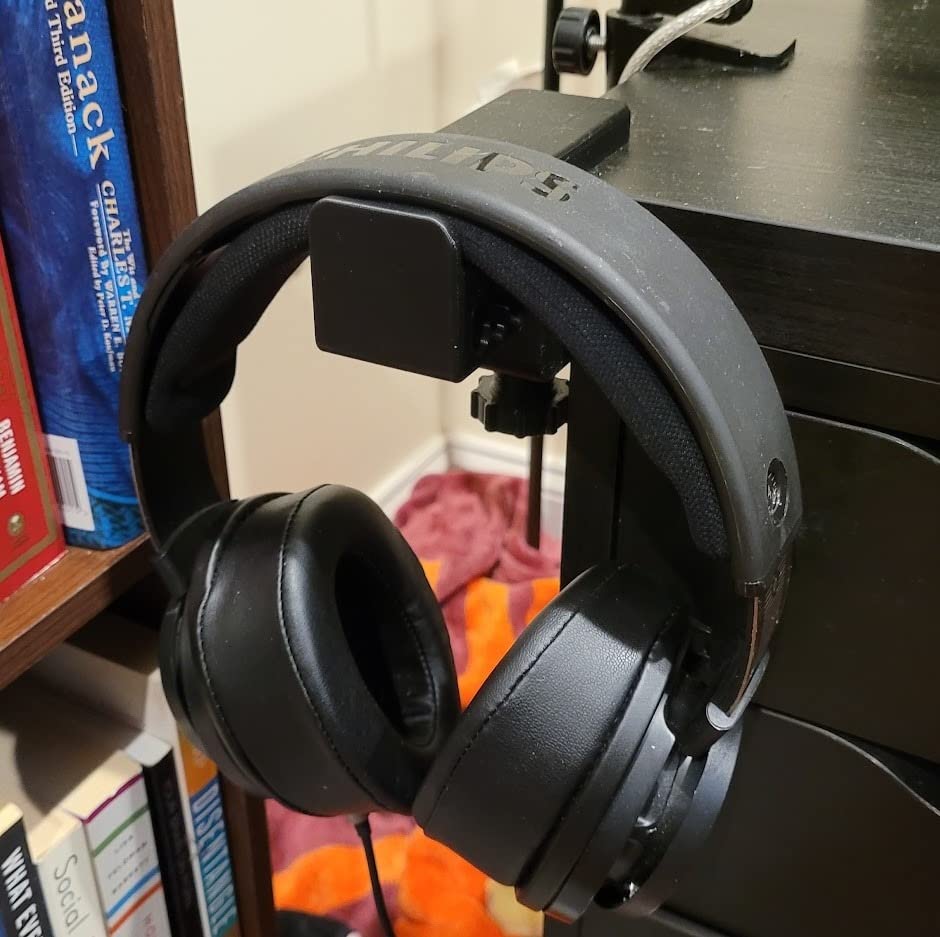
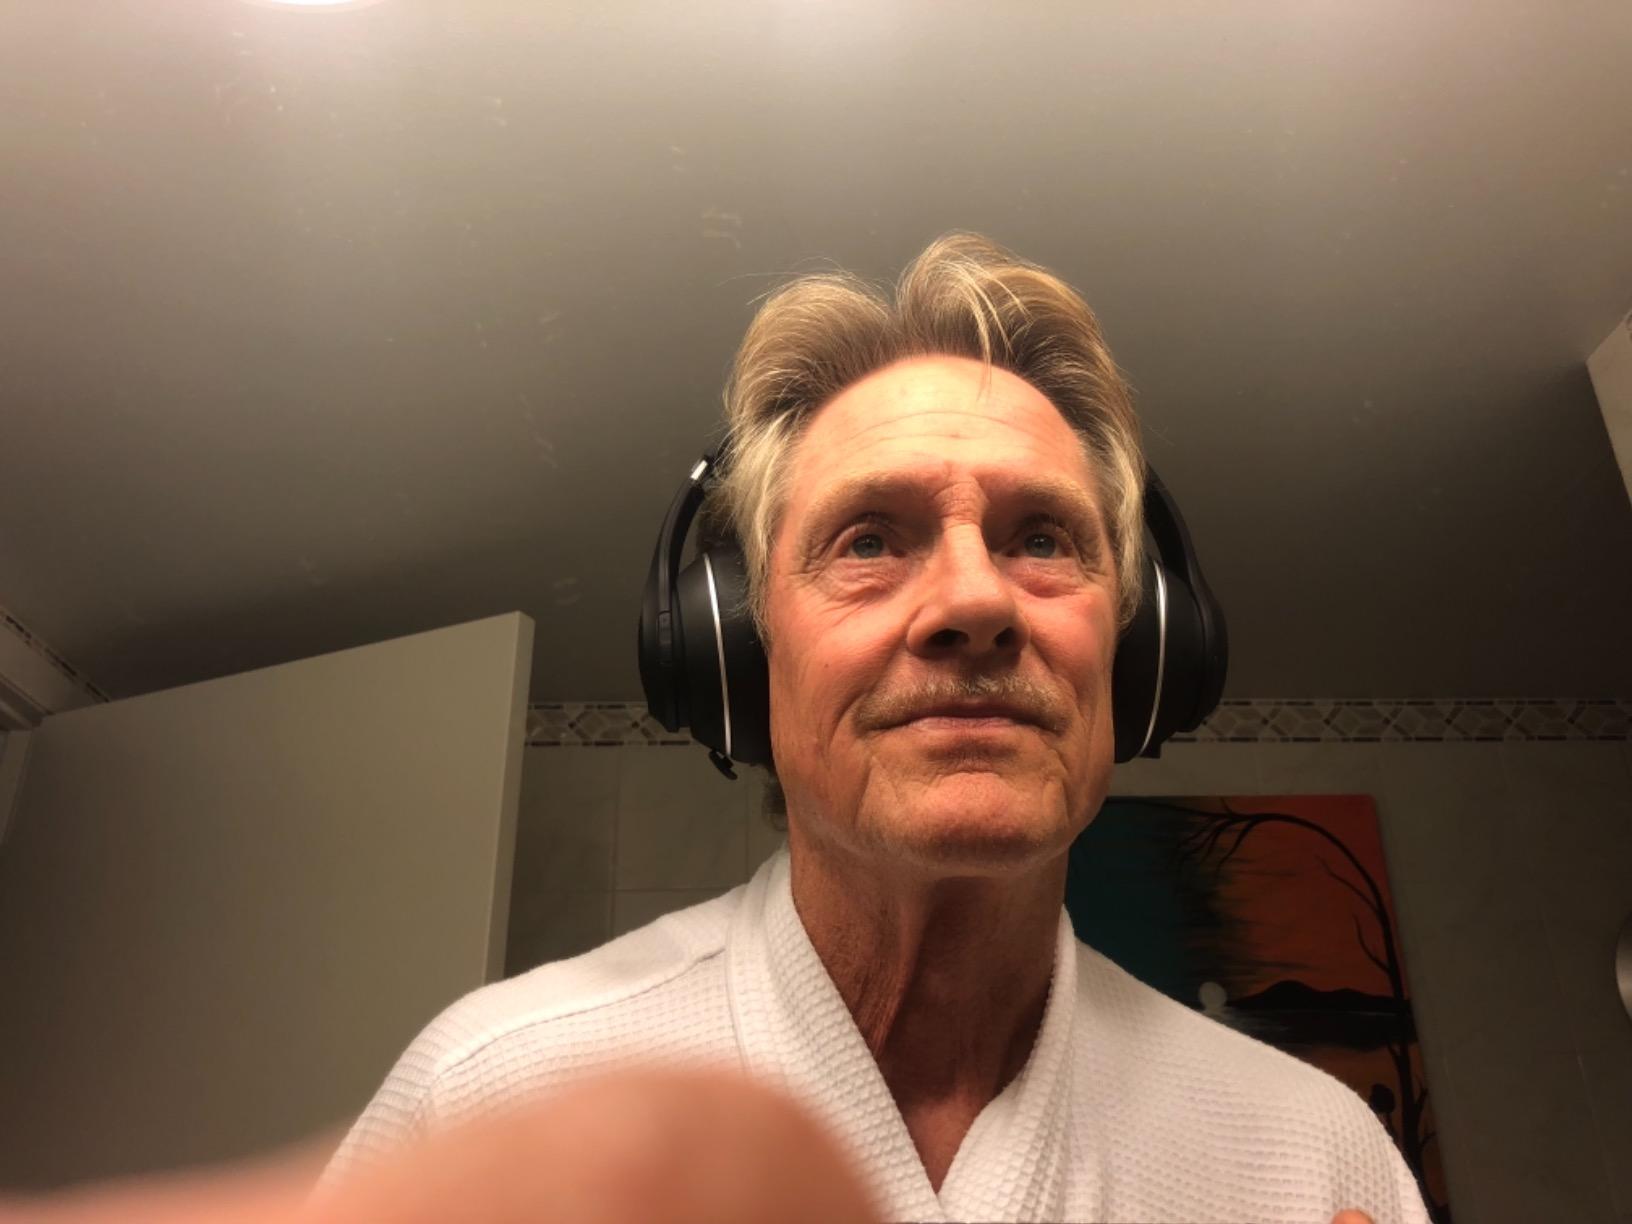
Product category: headphones
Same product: no